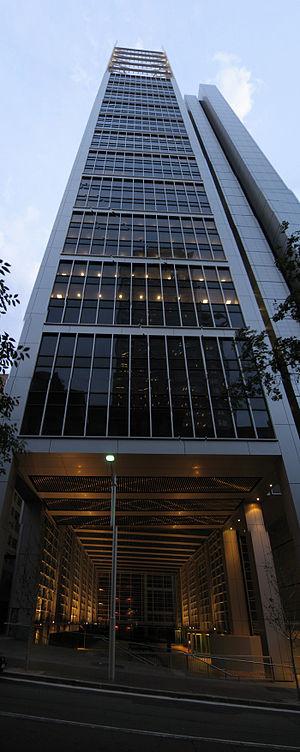
Deutsche Bank, est la plus importante banque allemande. Elle est fondée en 1870 et basée aujourd'hui à Francfort-sur-le-Main. Elle est 8ᵉ en Europe par sa capitalisation en 2011. Banque universelle, ses filiales sont présentes dans plus de 75 pays, les plus importantes étant à Londres, New York et Singapour.